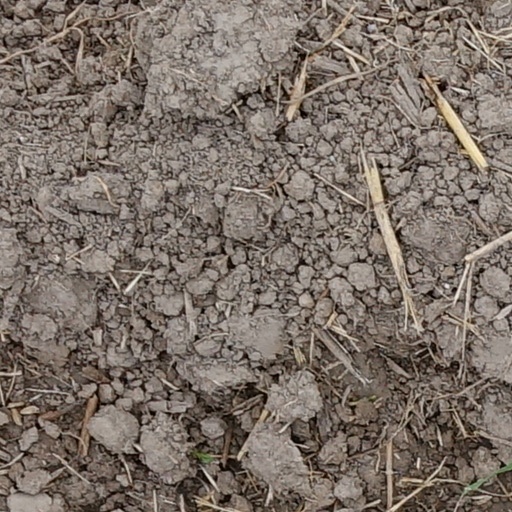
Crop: wheat